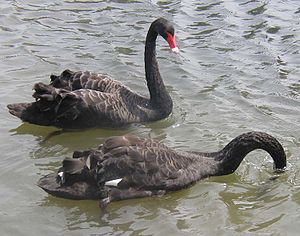
Falsifikationisme
Eksempler på sorte svaner, som er udbredte i Australien og New Zealand.
Falsifikationisme er en videnskabsteoretisk position fremsat af filosoffen Karl Raimund Popper, som udspringer af kritisk rationalisme.